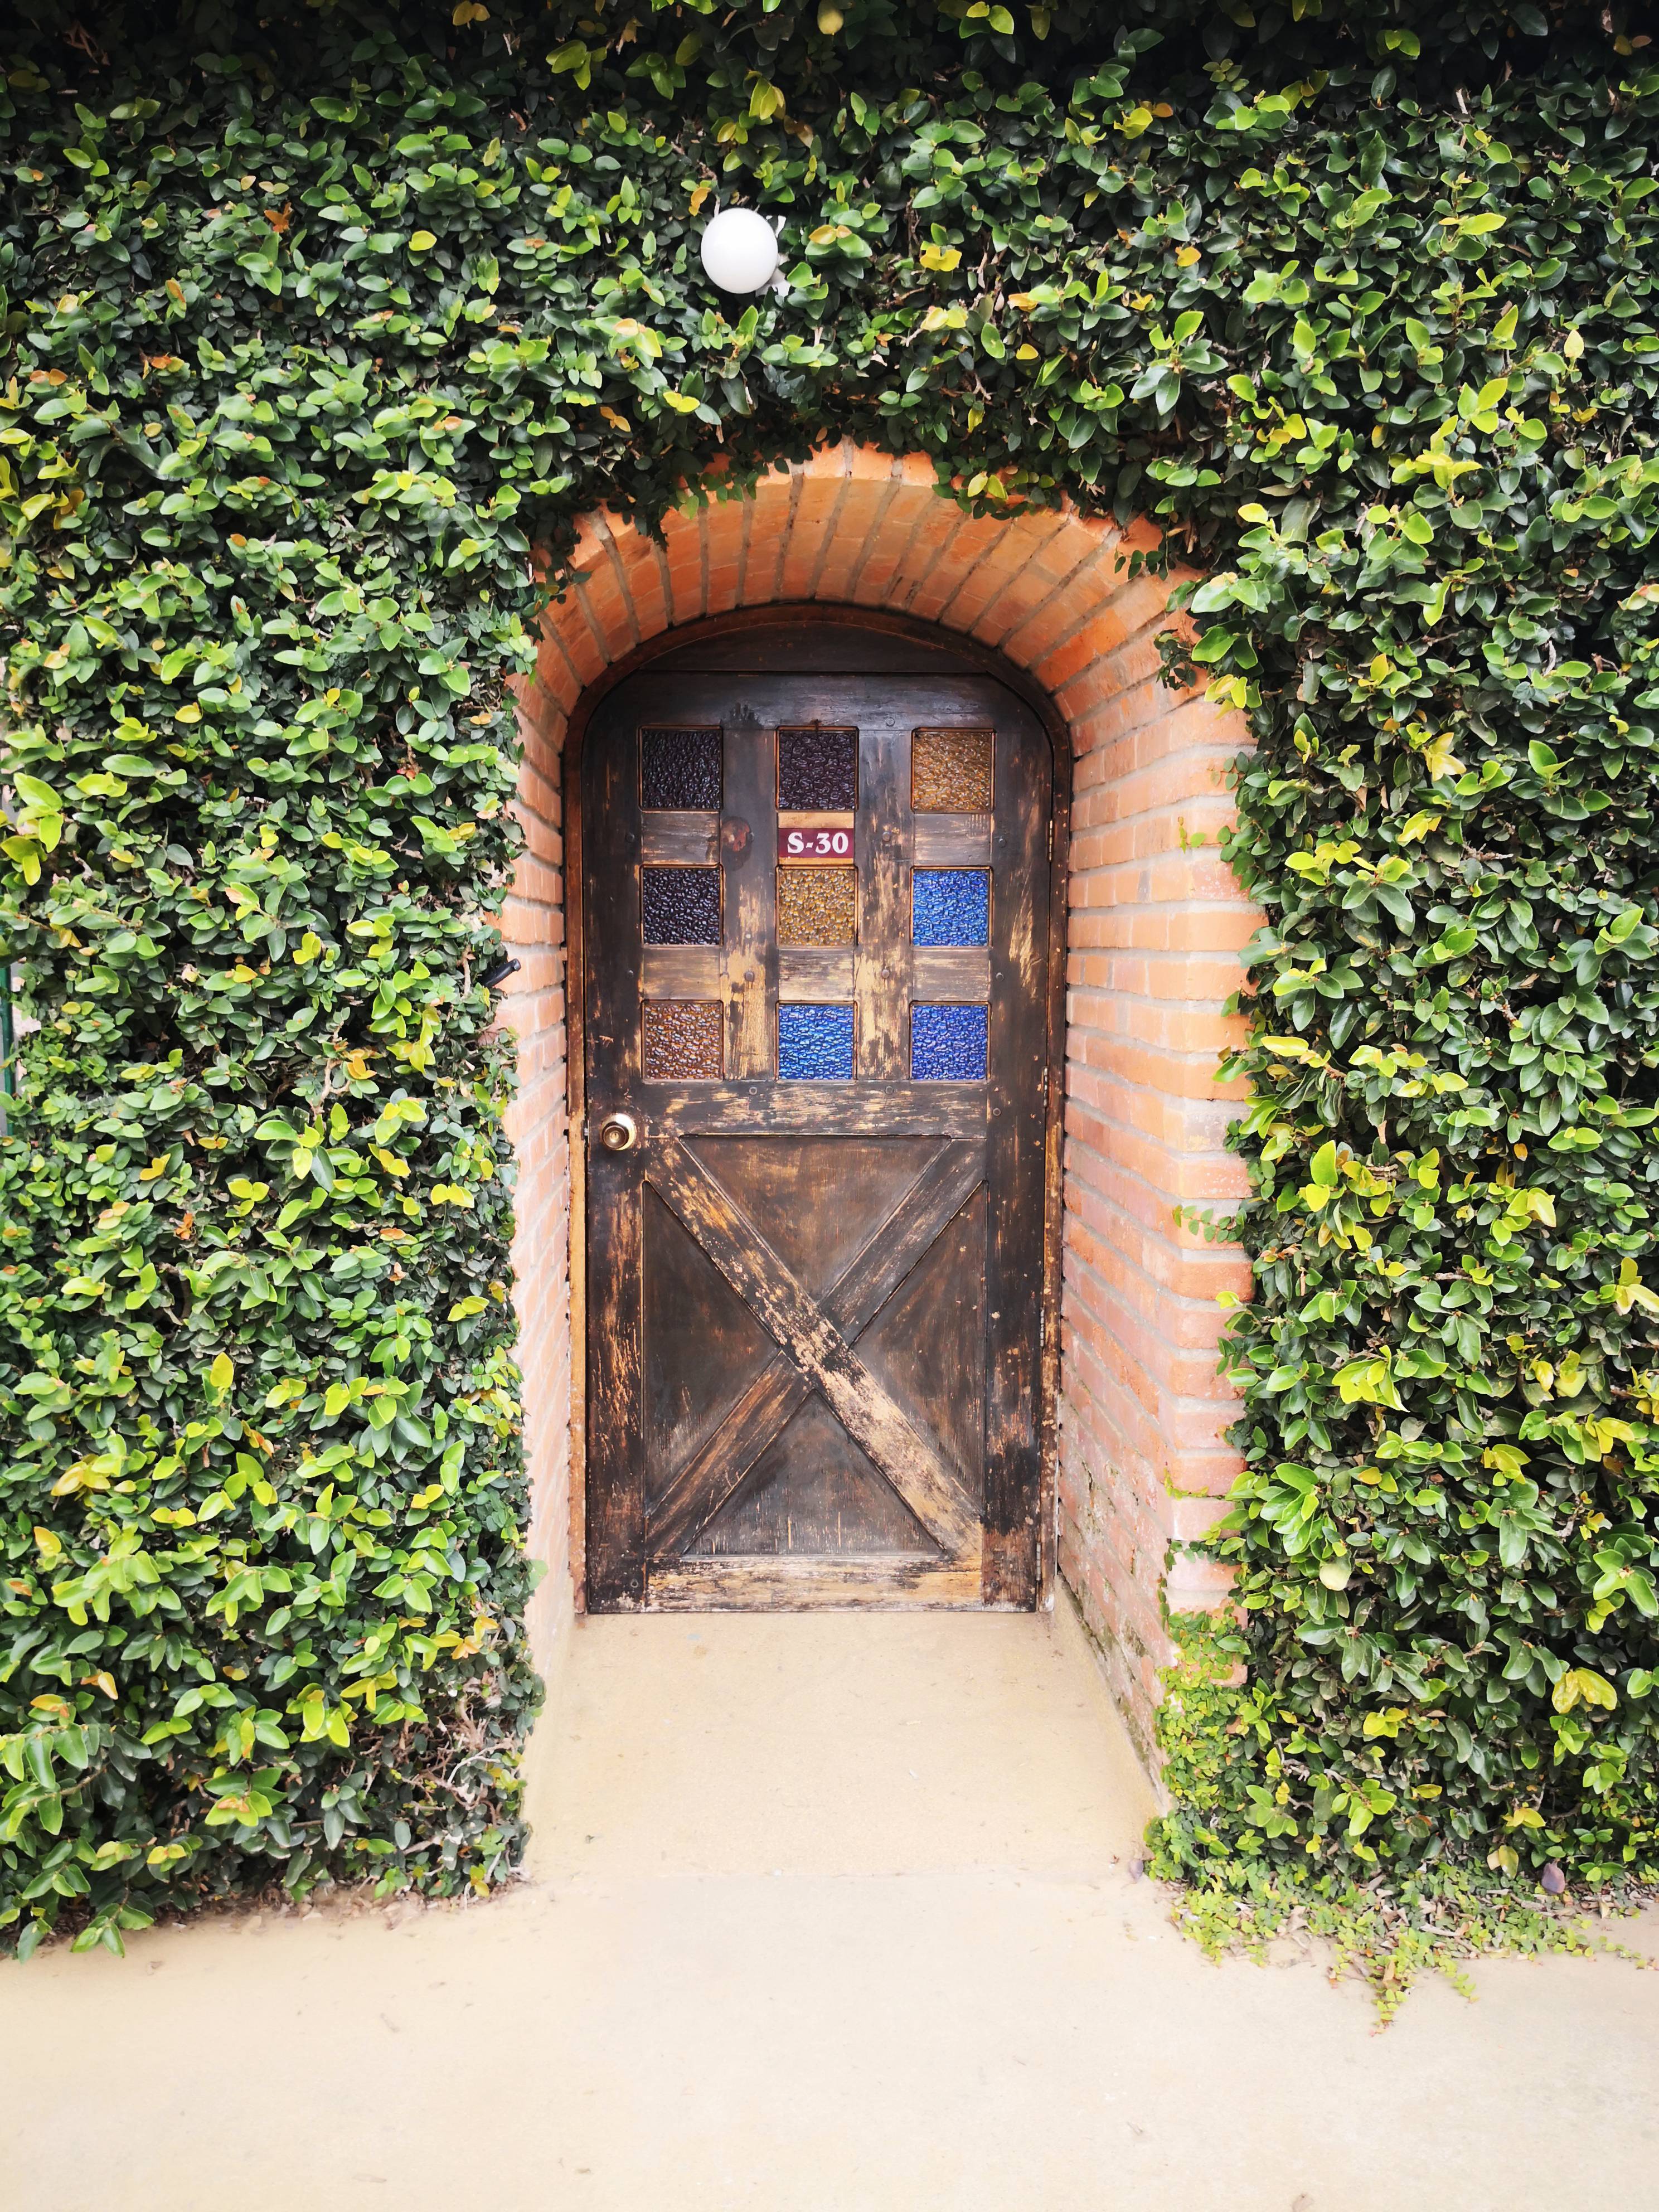
nature, wall, blue, door, arch, architecture, leaf, window, tree, building, house, facade, brick, plant, shrub